Edgardo Ramos

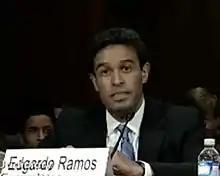

Edgardo Ramos (born 1960) is a United States district judge of the United States District Court for the Southern District of New York.